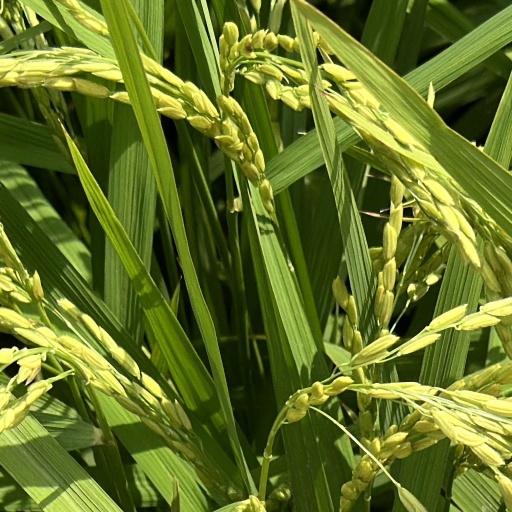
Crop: rice